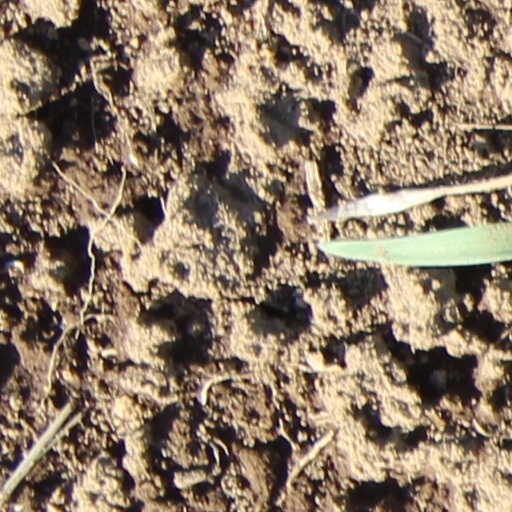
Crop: wheat